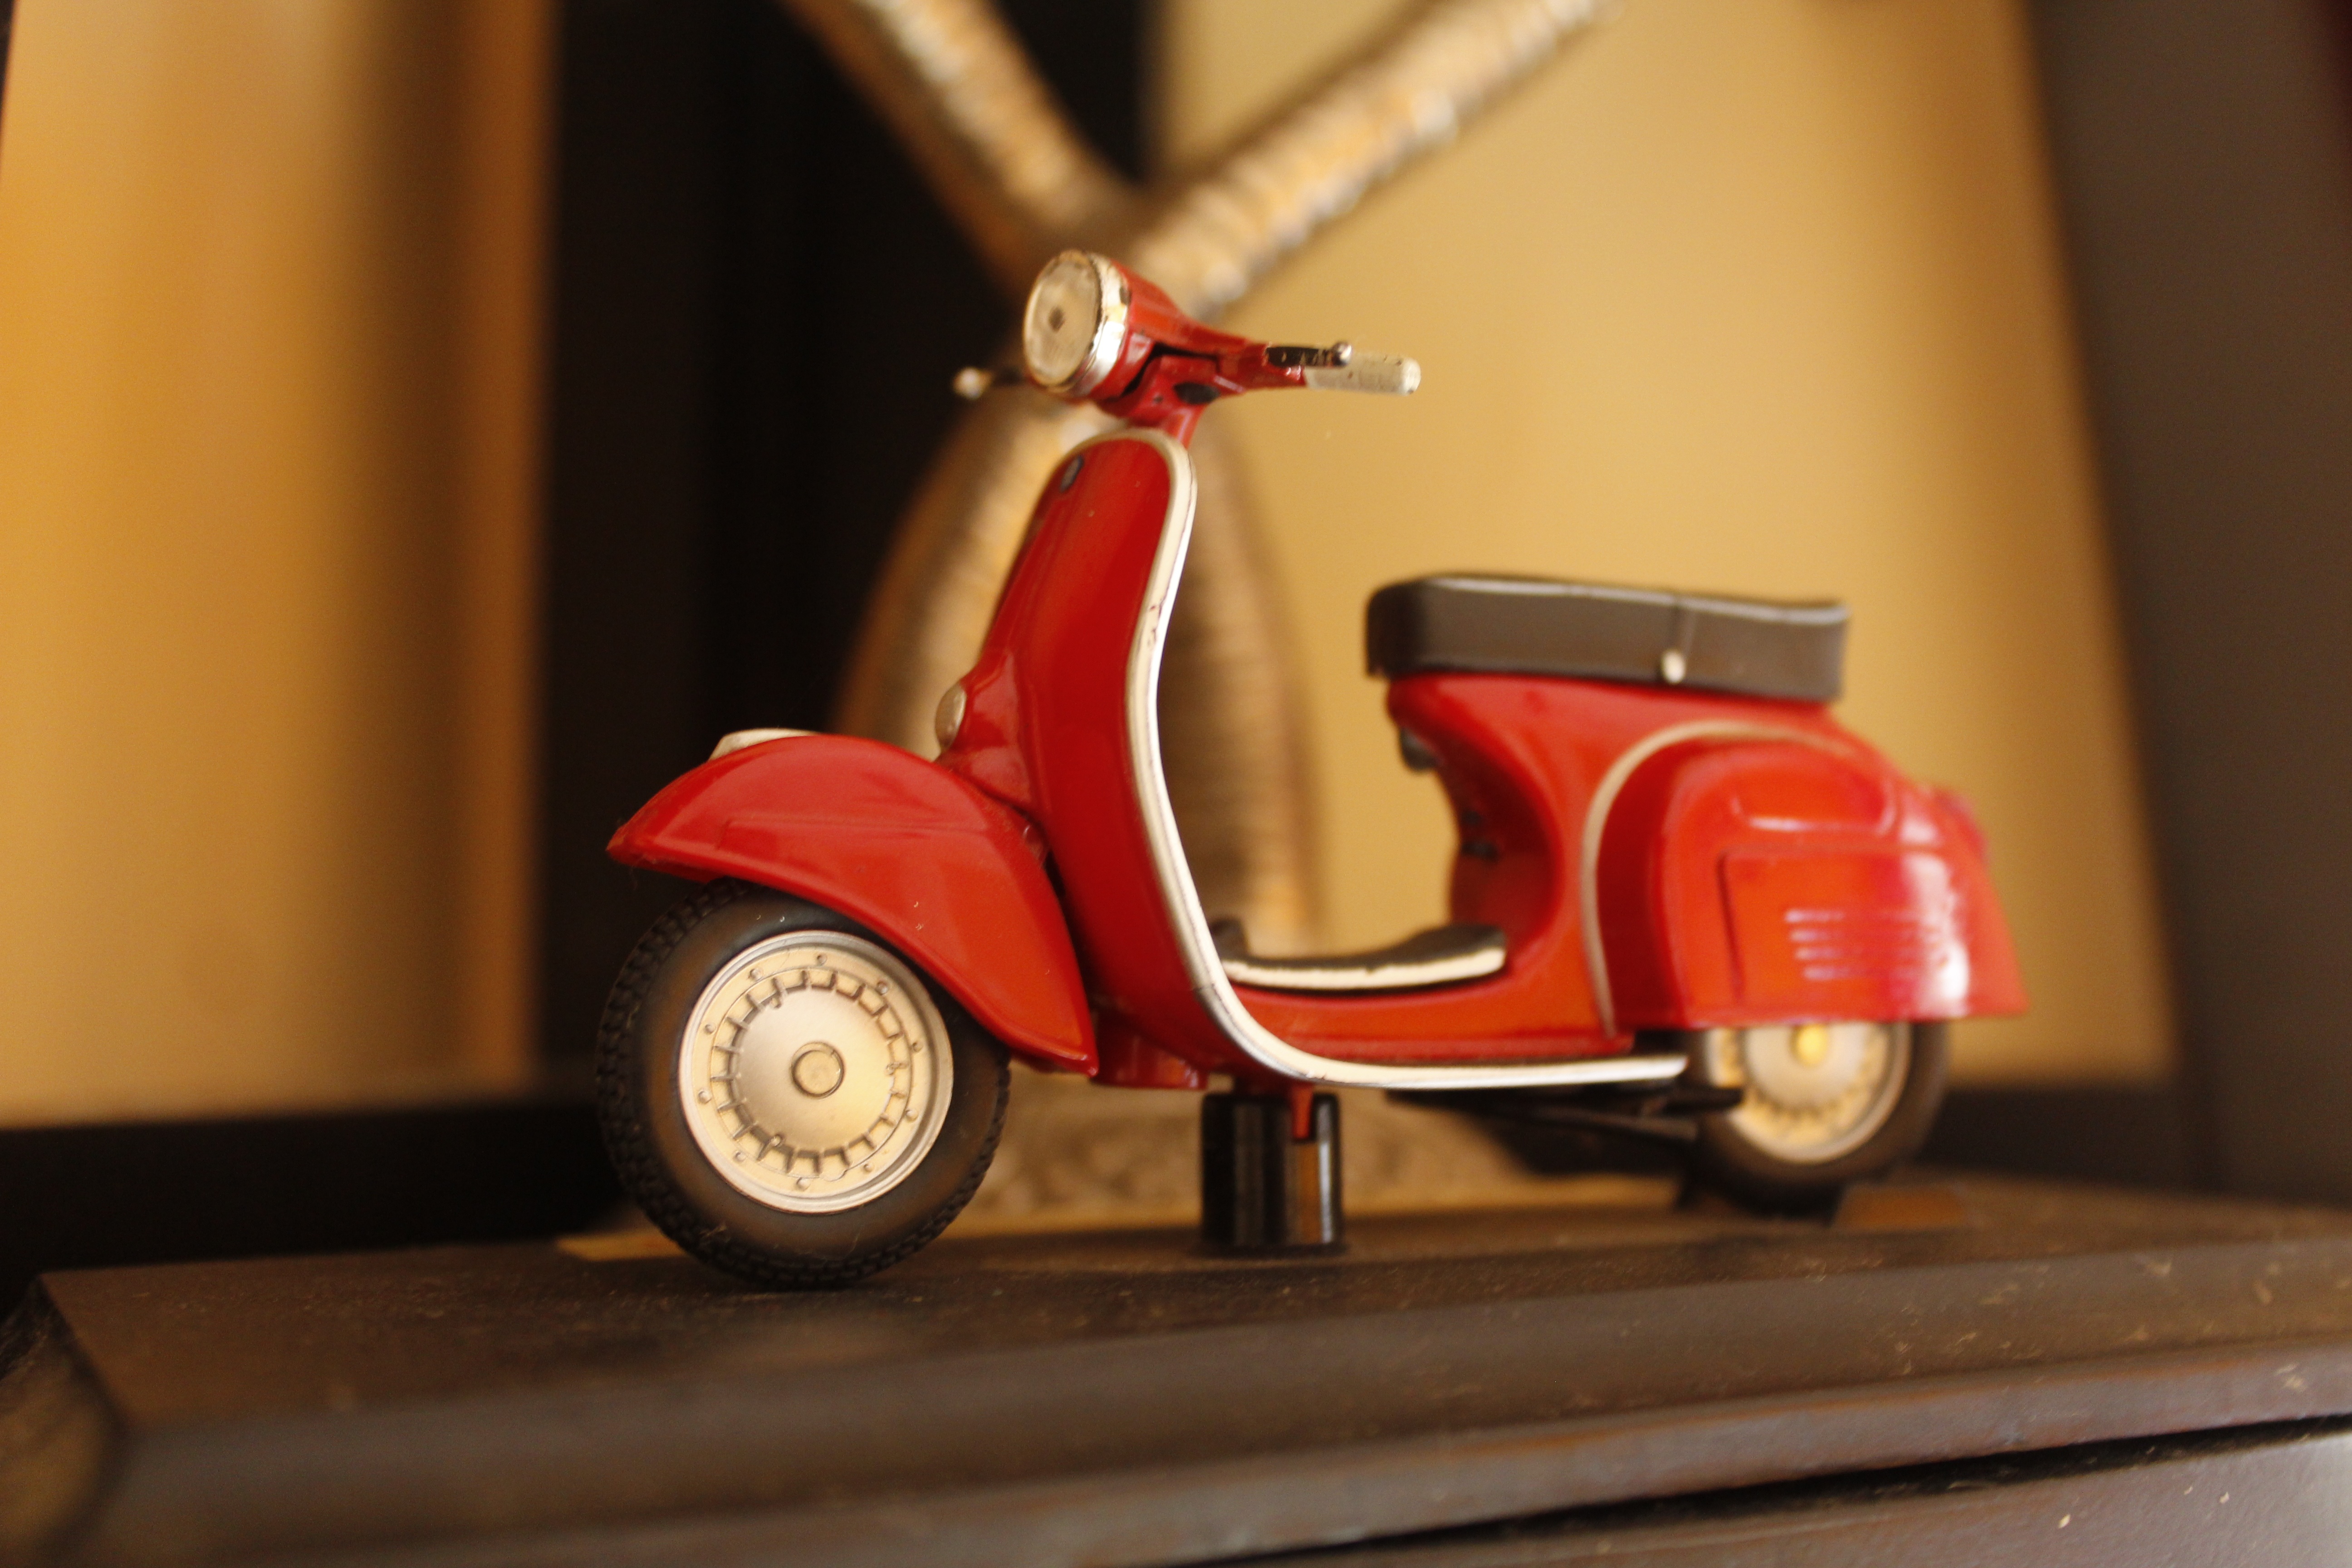
wheel, transportation, red, vehicle, small, child, ride, toy, scooter, happy, vespa